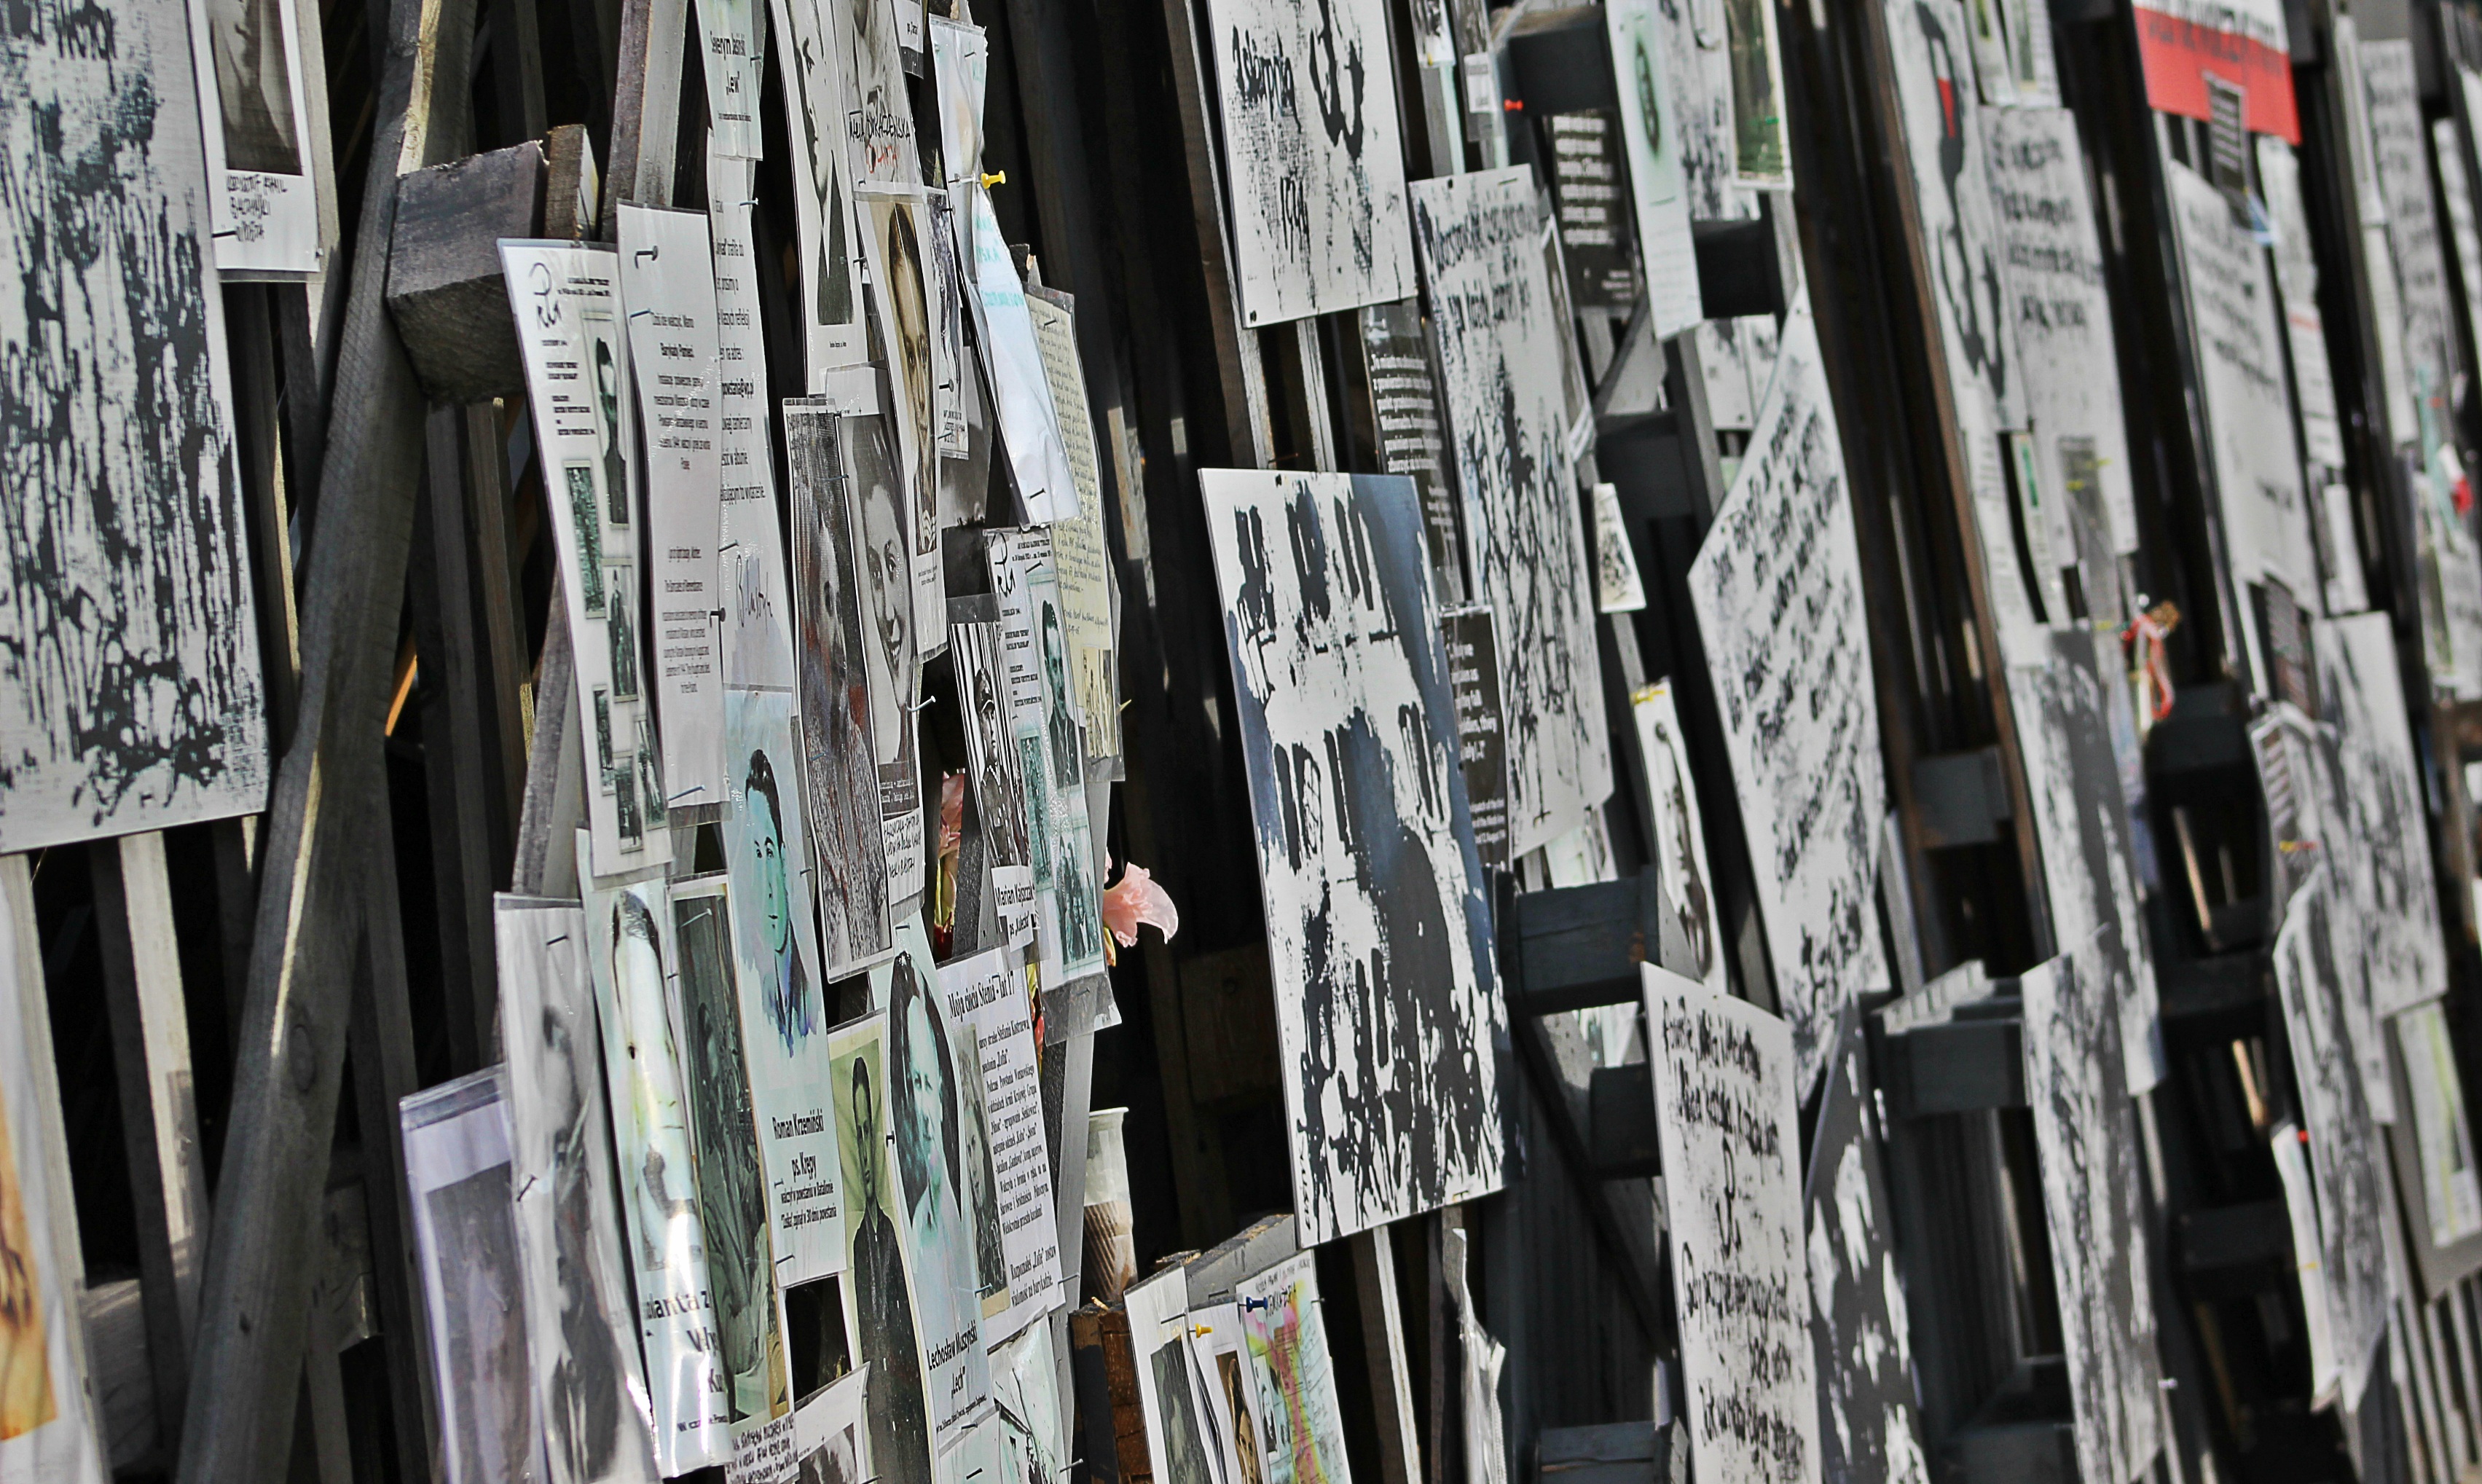
street, alley, city, urban, wall, spray, color, artistic, paint, grunge, colorful, graffiti, artwork, painting, interior design, art, drawing, design, culture, scene, exhibition, backdrop, warsaw